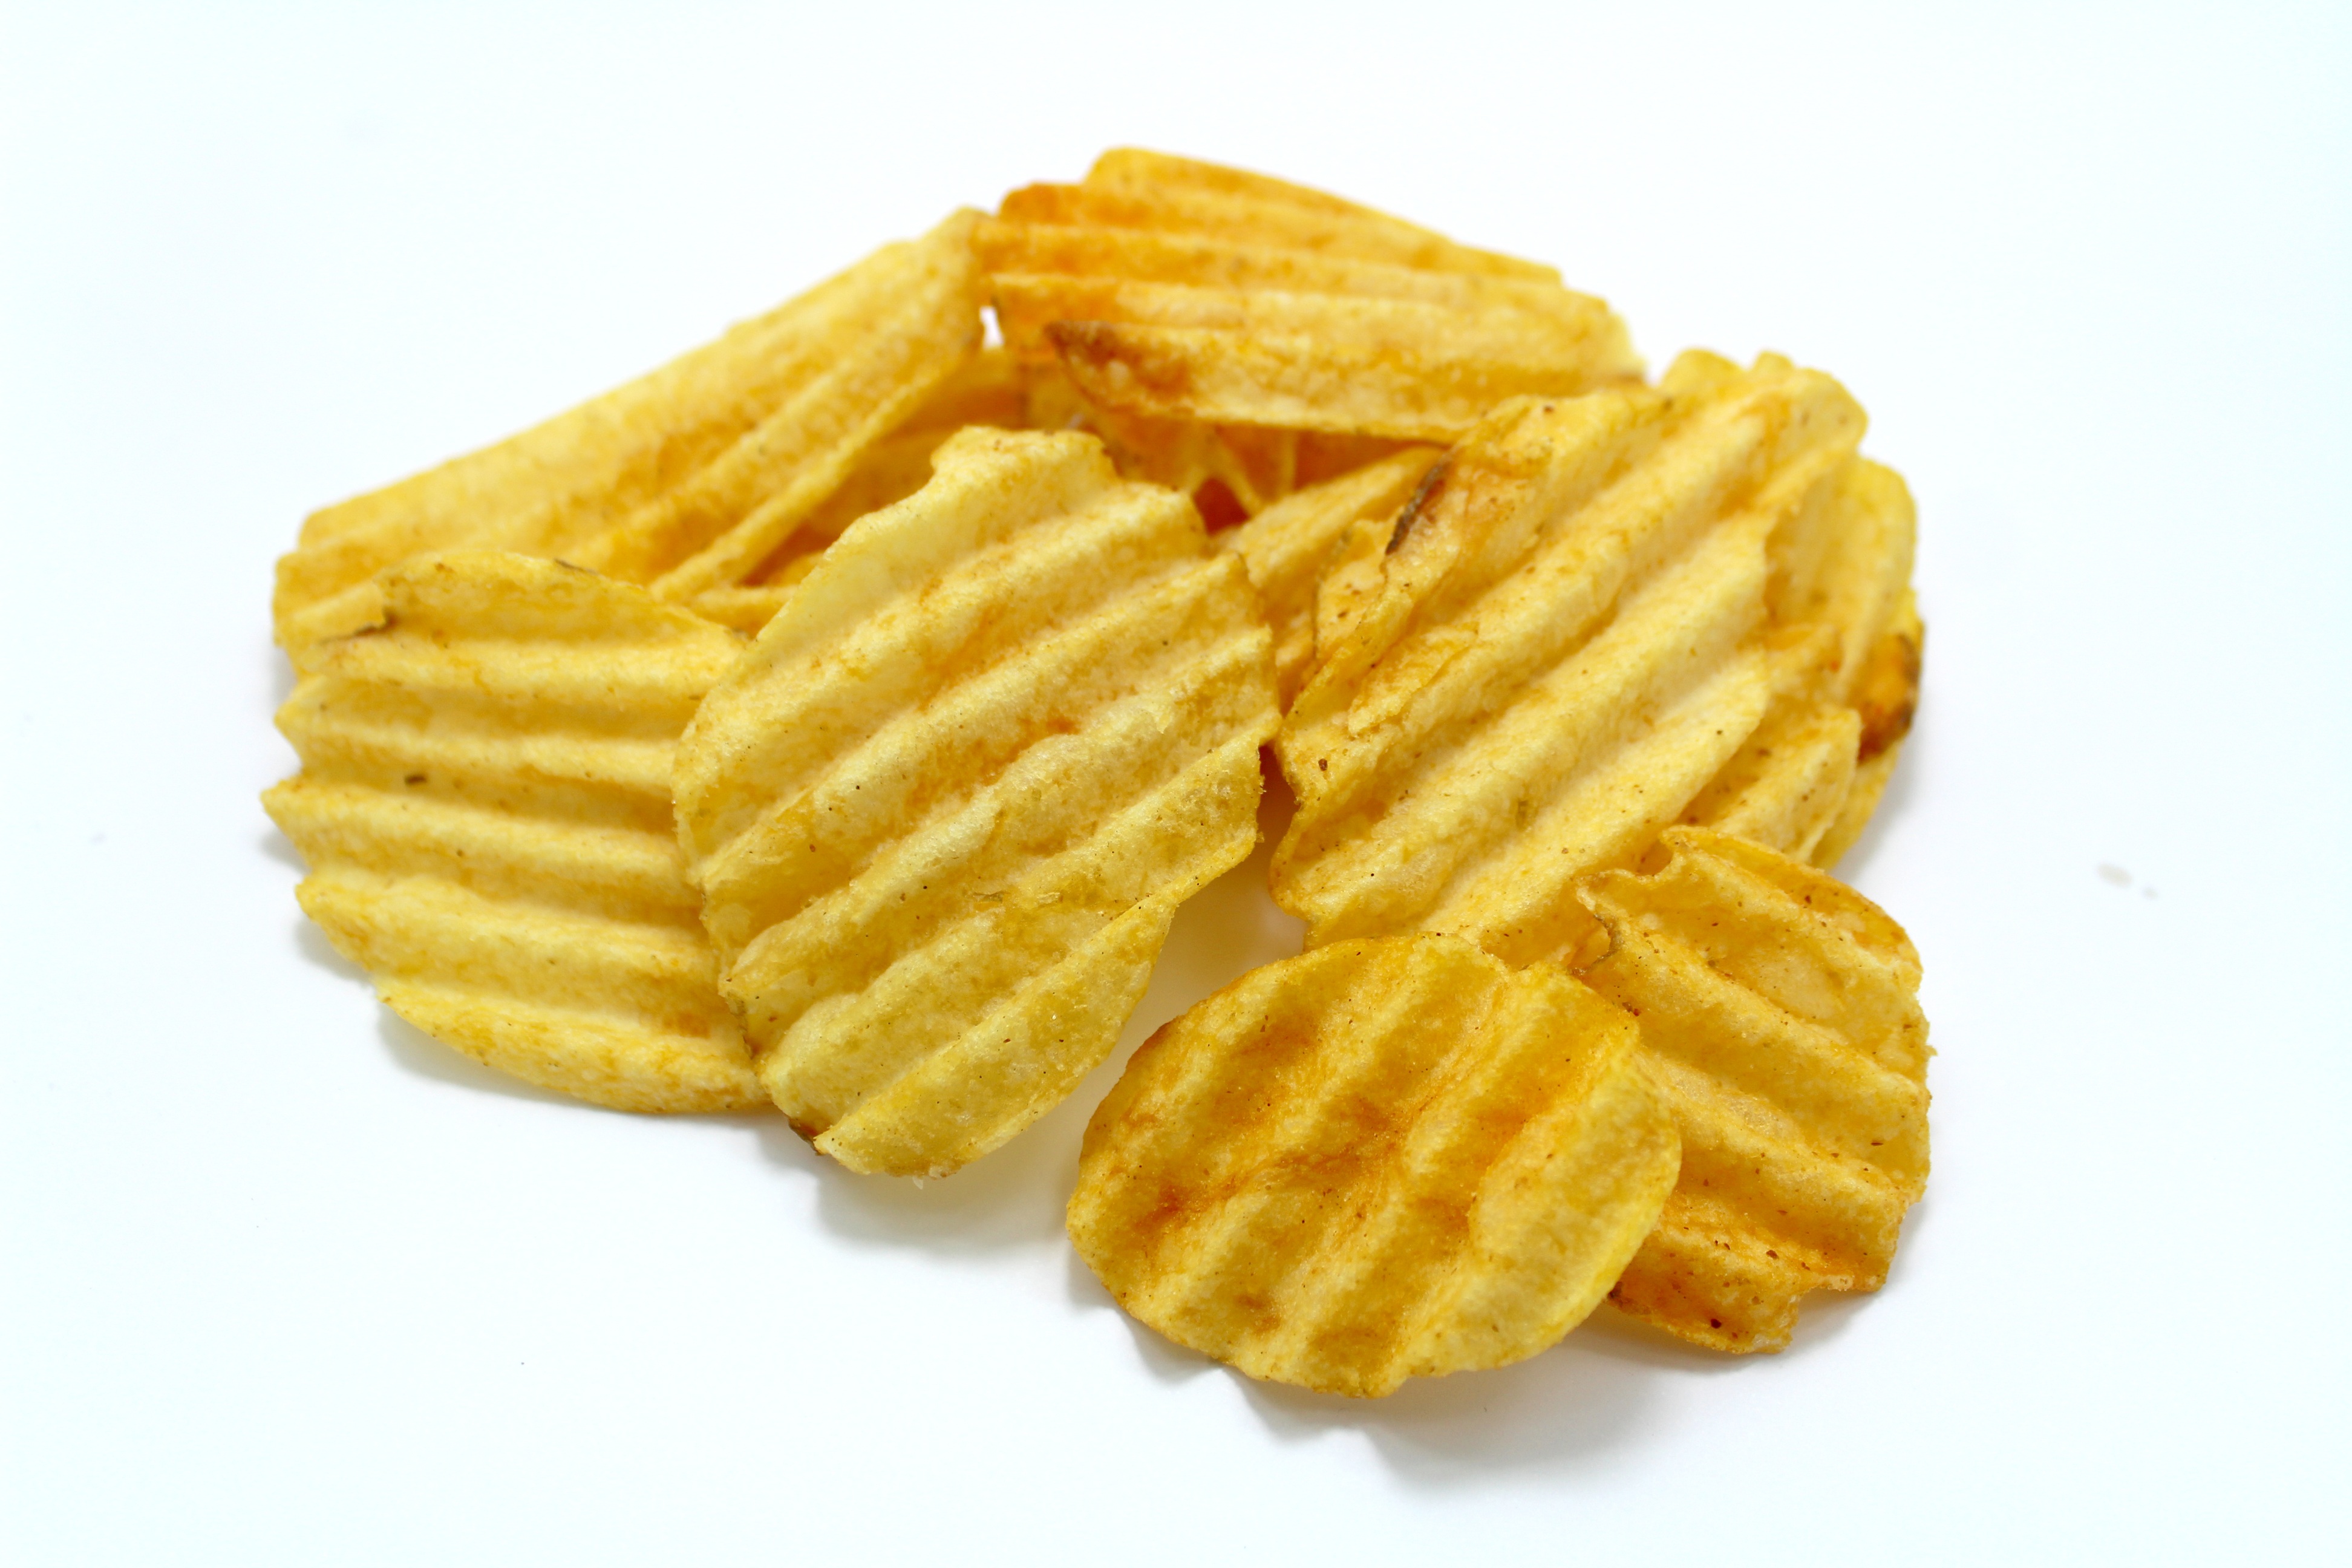
white, glass, isolated, pile, bowl, dish, meal, food, golden, spice, salt, junk, yellow, closeup, breakfast, snack, close, eat, fast food, cuisine, delicious, life, fried, full, fat, gold, nutrition, spicy, nourishment, tasty, consume, cluster, delicate, crisp, vegetarian food, edible, content, heap, crunchy, taste, greasy, scatter, chip, french fries, unhealthy, foodstuff, junk food, fattening, calorie, side dish, salted, snacking, potatoe, consuming, snack food, potato chip